British Aerospace 125

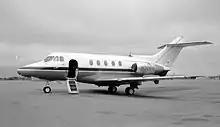
Hawker Siddeley DH.125 Series 400A in San Francisco, United States, 1971

The aircraft went through many designation changes during its service life. Hawker Siddeley had bought de Havilland the year before the project had started, but the legacy brand and "DH" designation was used throughout development. After the jet achieved full production, the name was changed to "HS.125" except for American exports which retained the "DH.125" until it was replaced by BH.125 for Beechcraft-Hawker. When Hawker Siddeley Aircraft merged with the British Aircraft Corporation to form British Aerospace in 1977, the name changed to "BAe 125". When British Aerospace sold its Business Jets Division to Raytheon in 1993, the then-main variant of the jet became widely referred to as the "Hawker 1000".